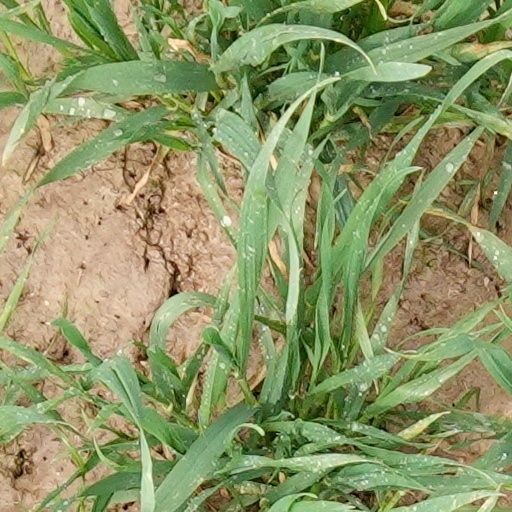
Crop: wheat